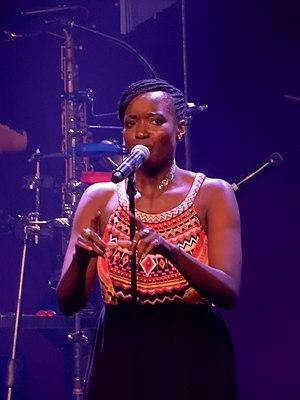
Awa Ly
Awa Ly née le 4 janvier 1977 à Paris est une auteure-compositrice-interprète et actrice française.